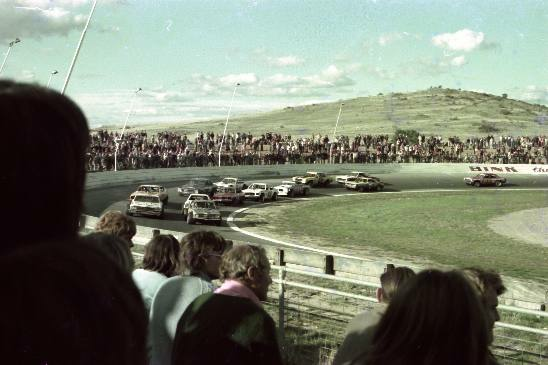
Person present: Yes